Missouri River

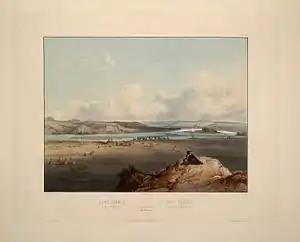
Painting of a fort surrounded by tepees on the bank of a river curving around a series of bluffs

Fur trapping activities in the early 19th century encompassed nearly all of the Rocky Mountains on both the eastern and western slopes. Trappers of the Hudson's Bay Company, St. Louis Missouri Fur Company, American Fur Company, Rocky Mountain Fur Company, North West Company and other outfits worked thousands of streams in the Missouri watershed as well as the neighboring Columbia, Colorado, Arkansas, and Saskatchewan river systems. During this period, the trappers, also called mountain men, blazed trails through the wilderness that would later form the paths pioneers and settlers would travel by into the West. Transport of the thousands of beaver pelts required ships, providing one of the first large motives for river transport on the Missouri to start.